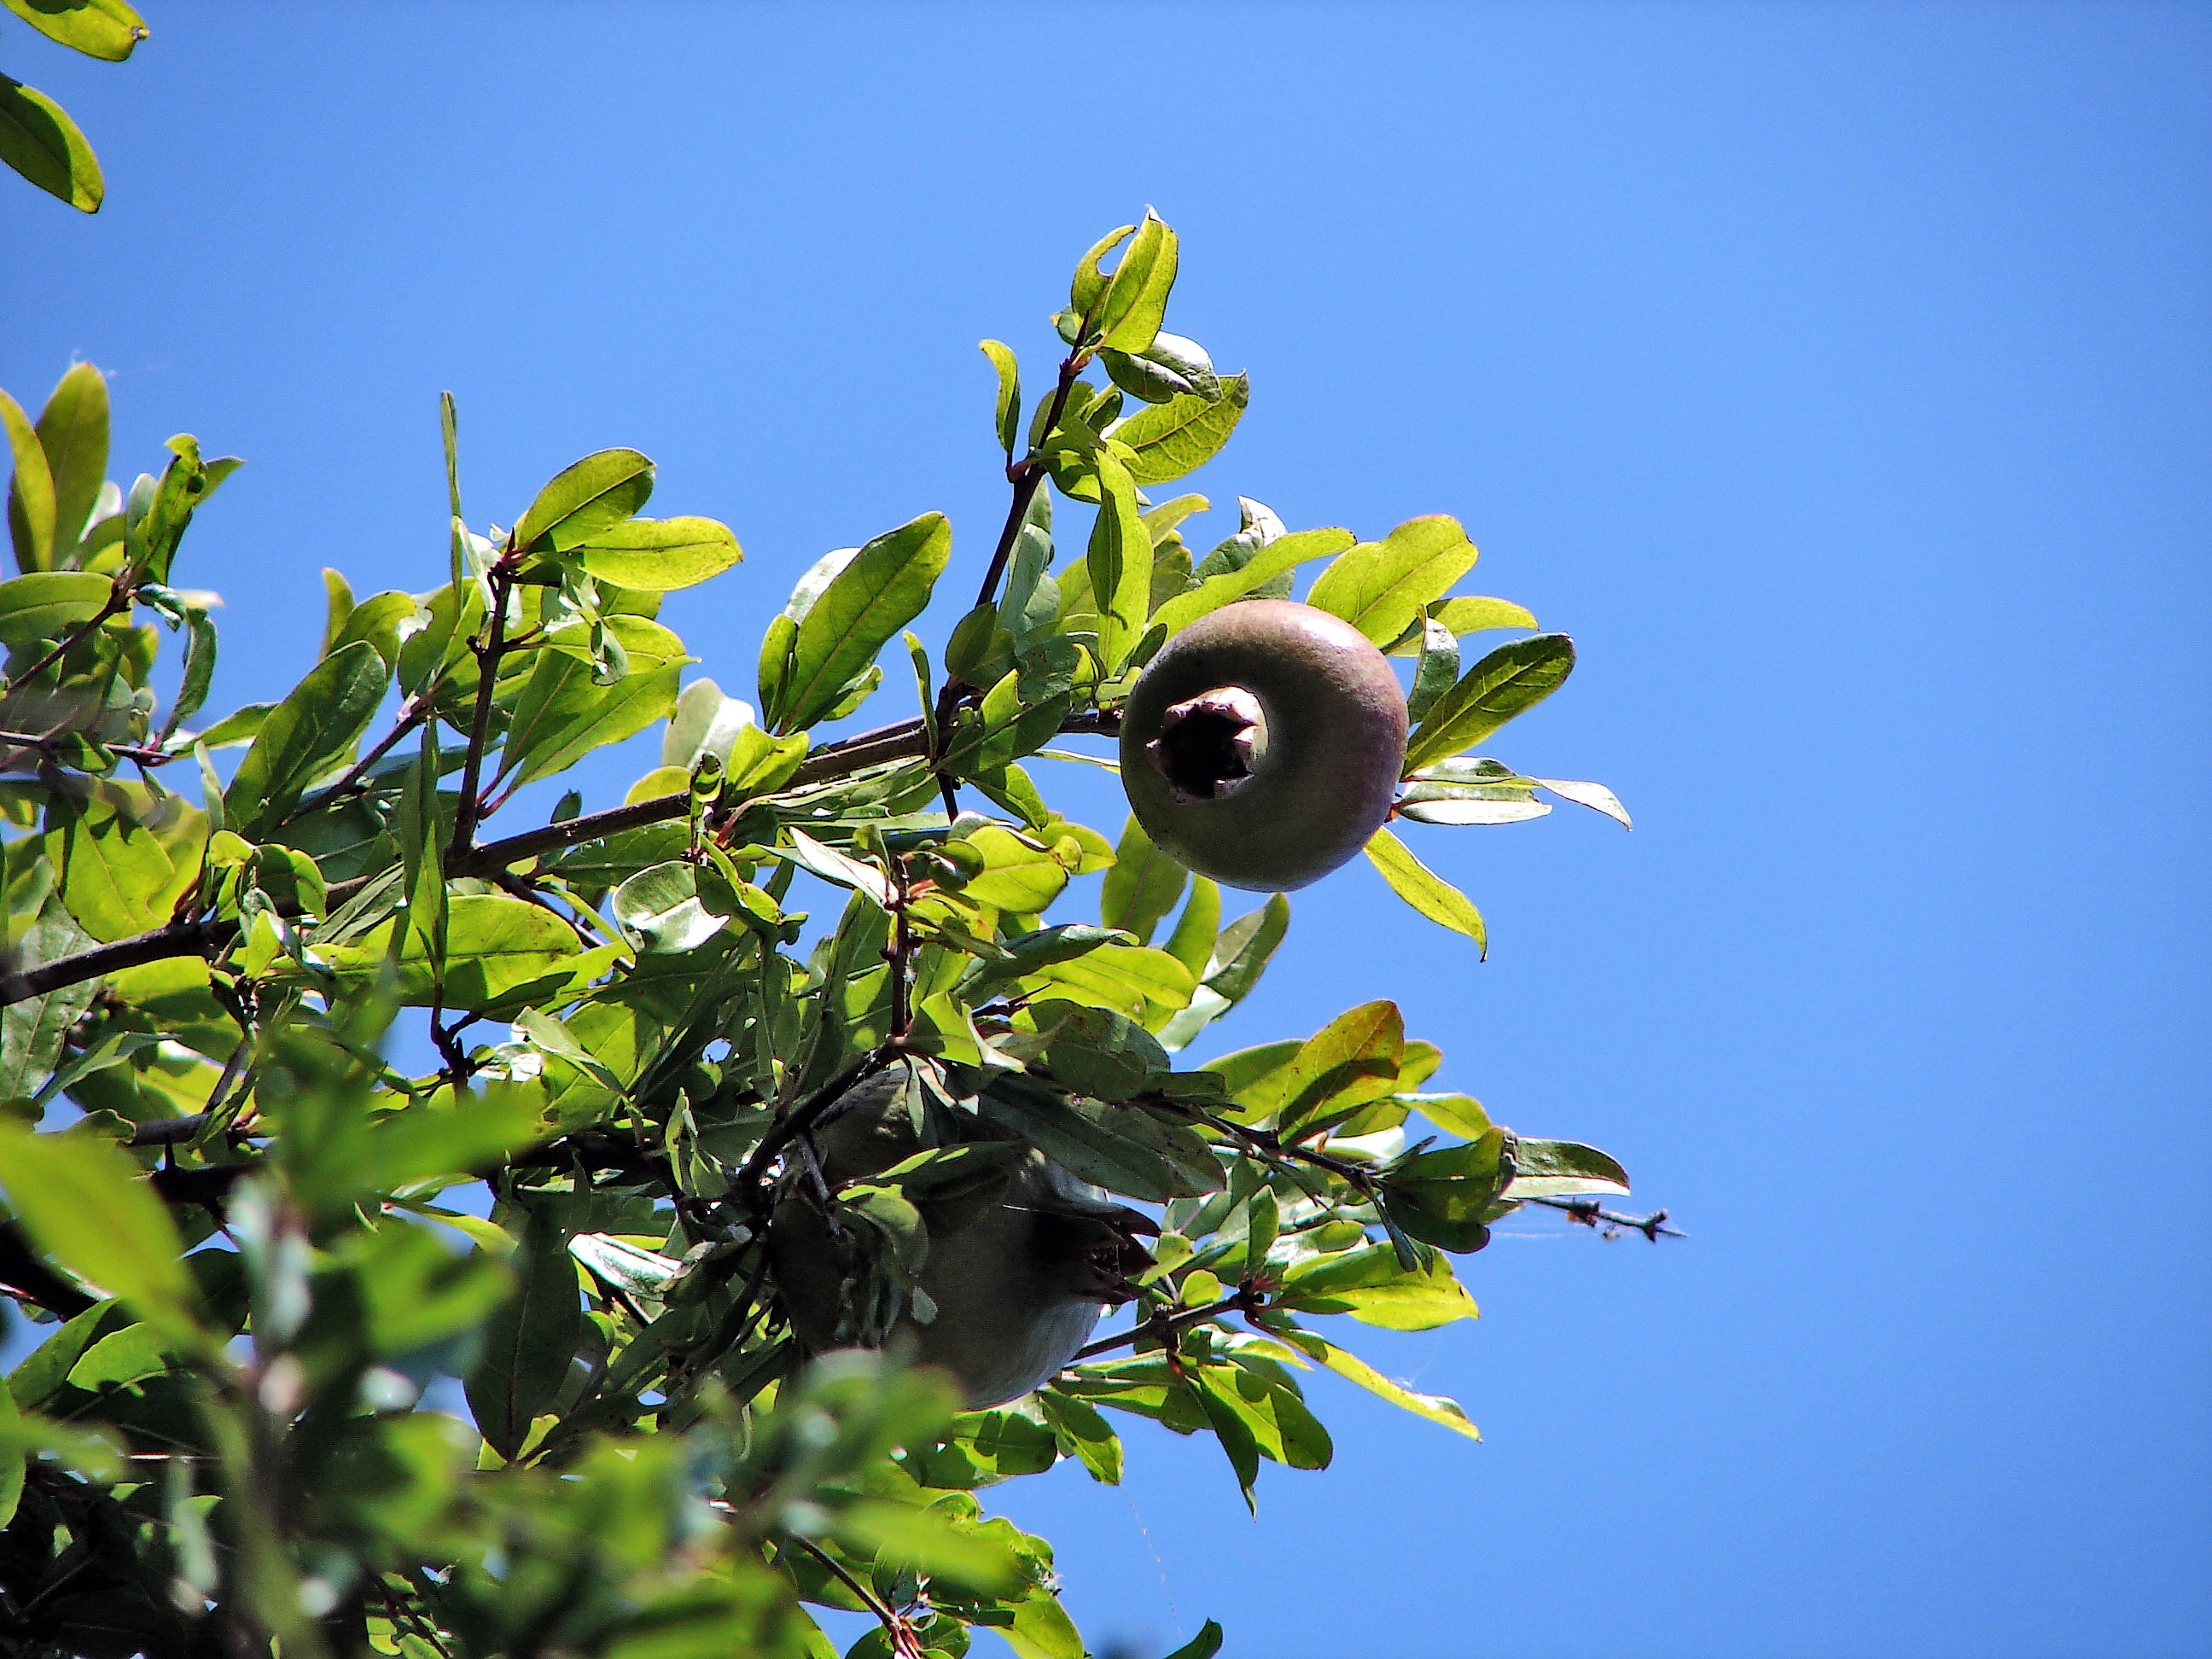
tree, nature, branch, blossom, plant, sky, fruit, sweet, leaf, flower, green, red, produce, botany, blue, yellow, healthy, flora, delicious, pomegranate, leaves, nutrition, tasty, passion, macro photography, flowering plant, vitamin c, anti oxidant, land plant